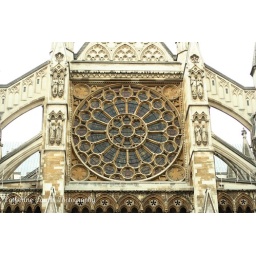
Stained glass window in Westminster Abbey.